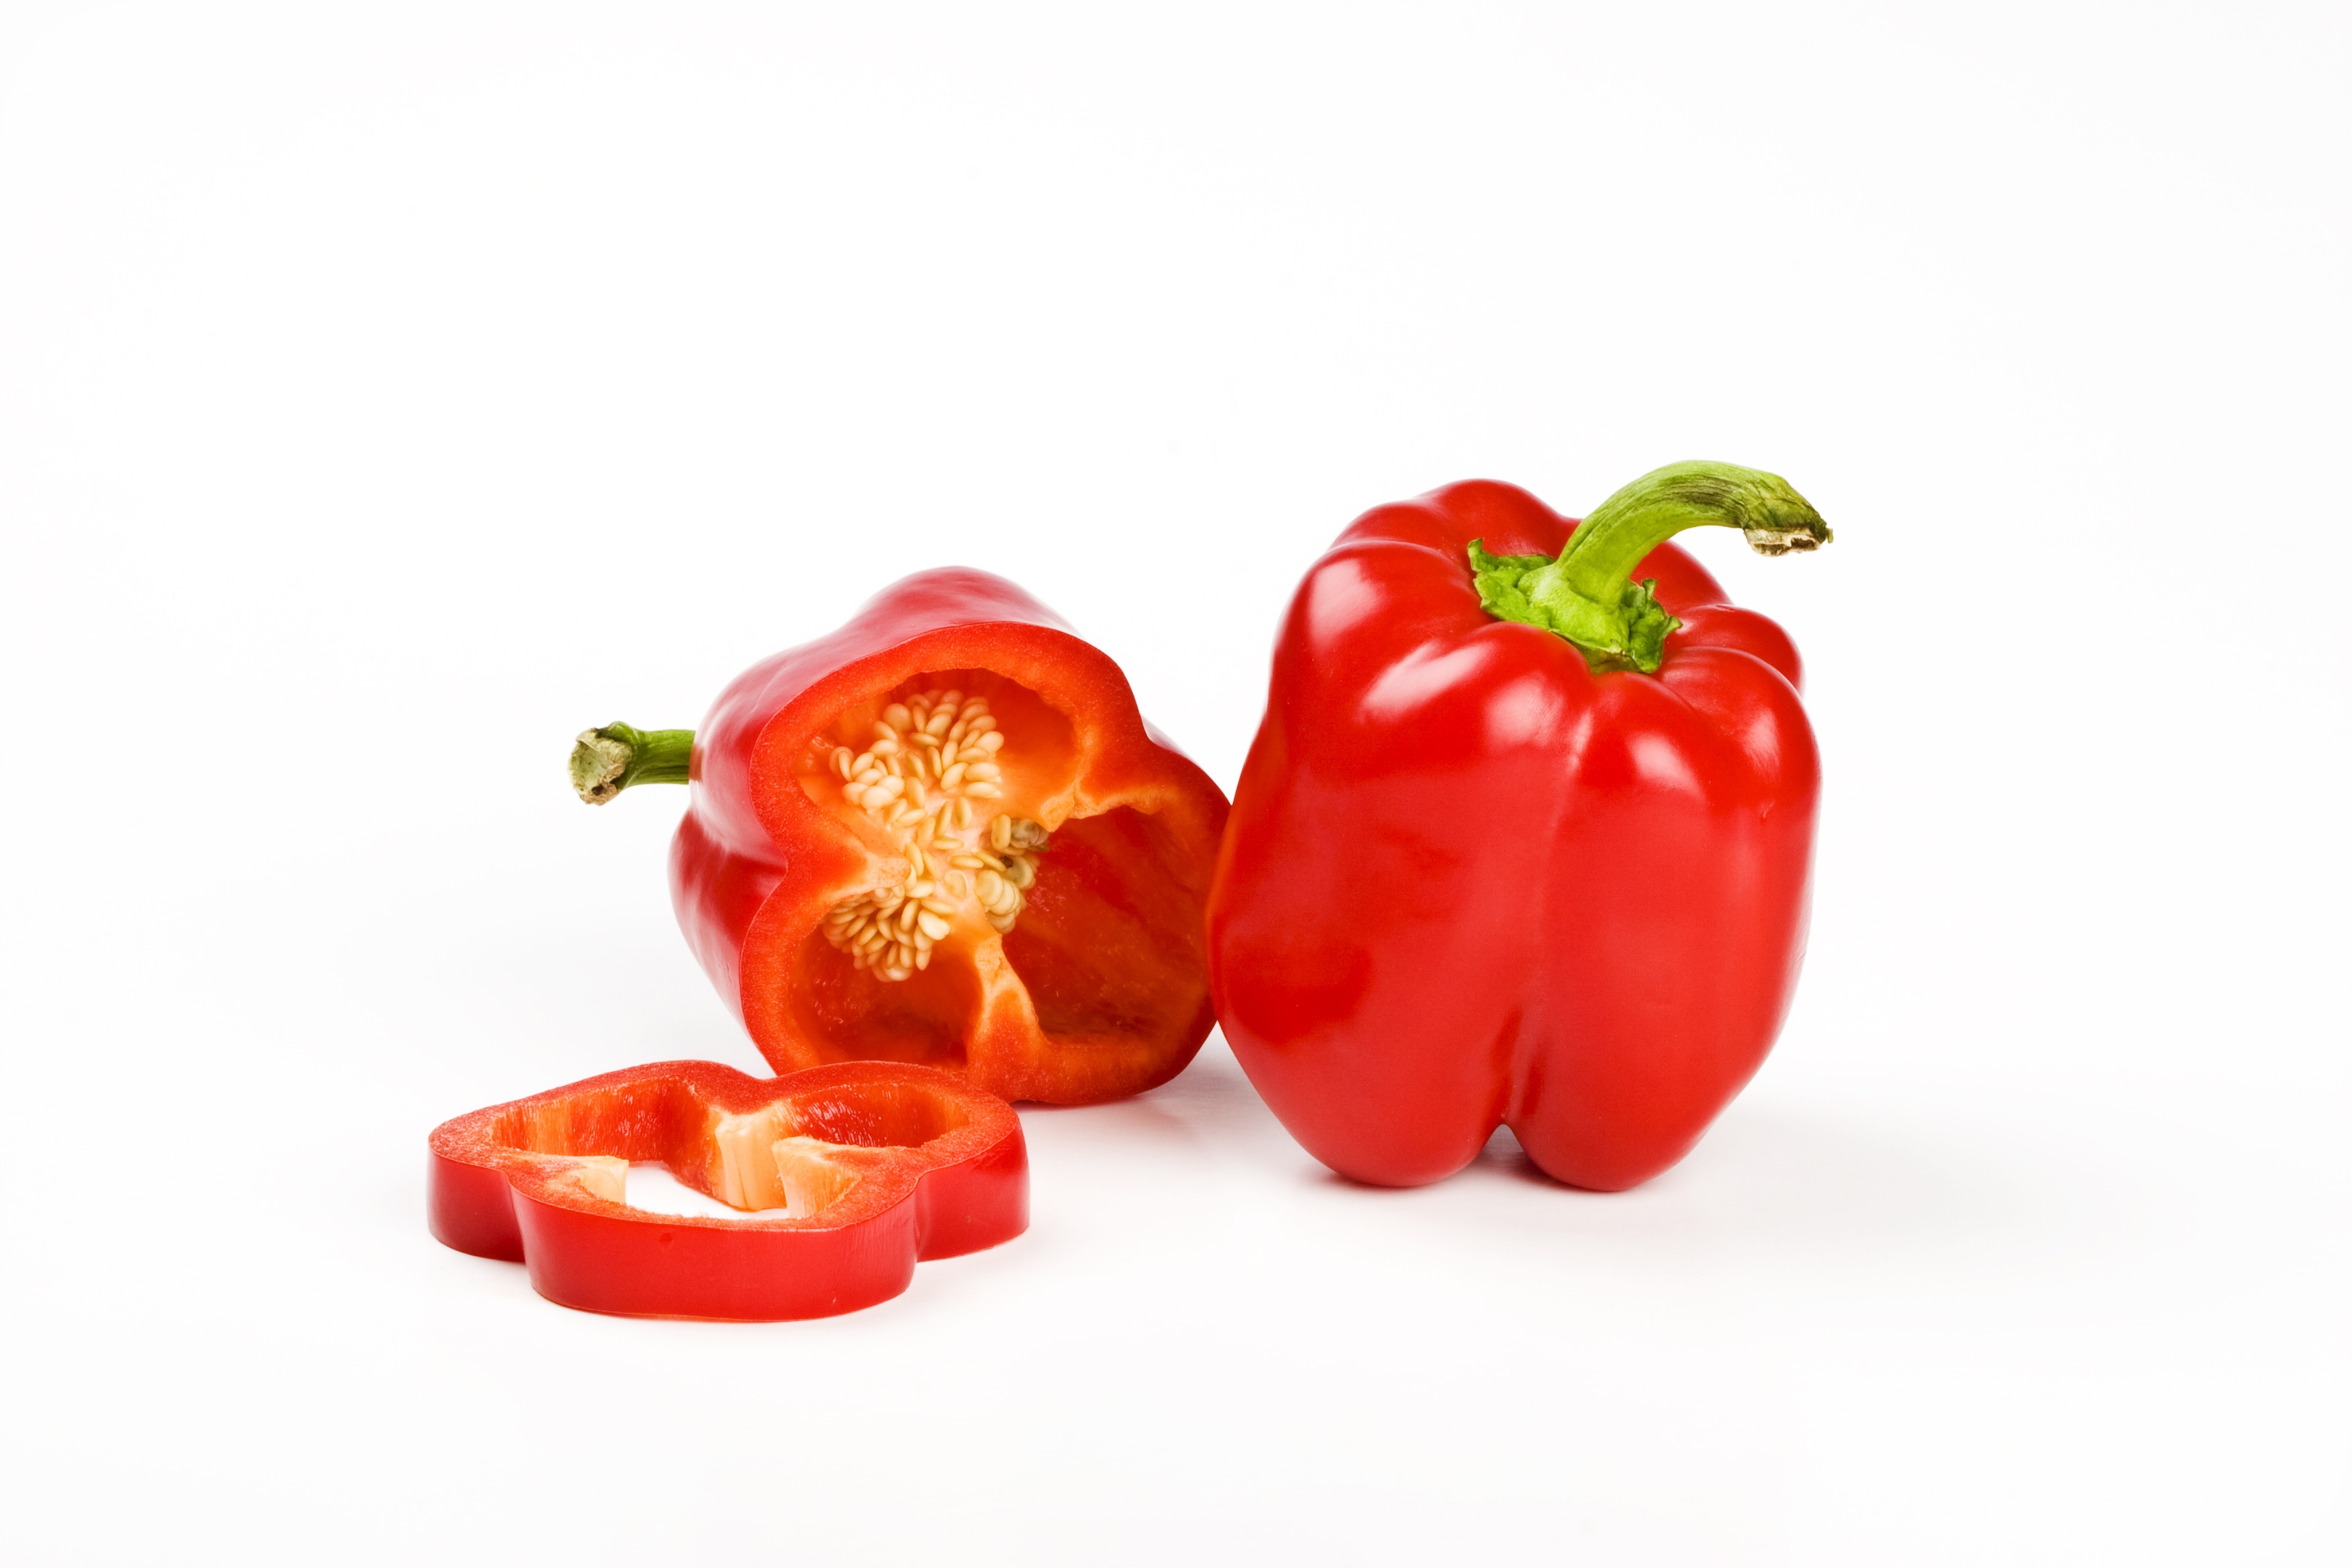
plant, fruit, food, pepper, red, produce, vegetable, tomato, peppers, bell pepper, red pepper, paprika, flowering plant, chili pepper, land plant, potato and tomato genus, peperoncini, bell peppers and chili peppers, pimiento